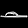
Label: Sandal